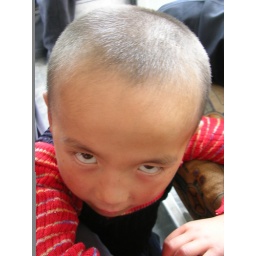
Little boy on a bus in Gansu